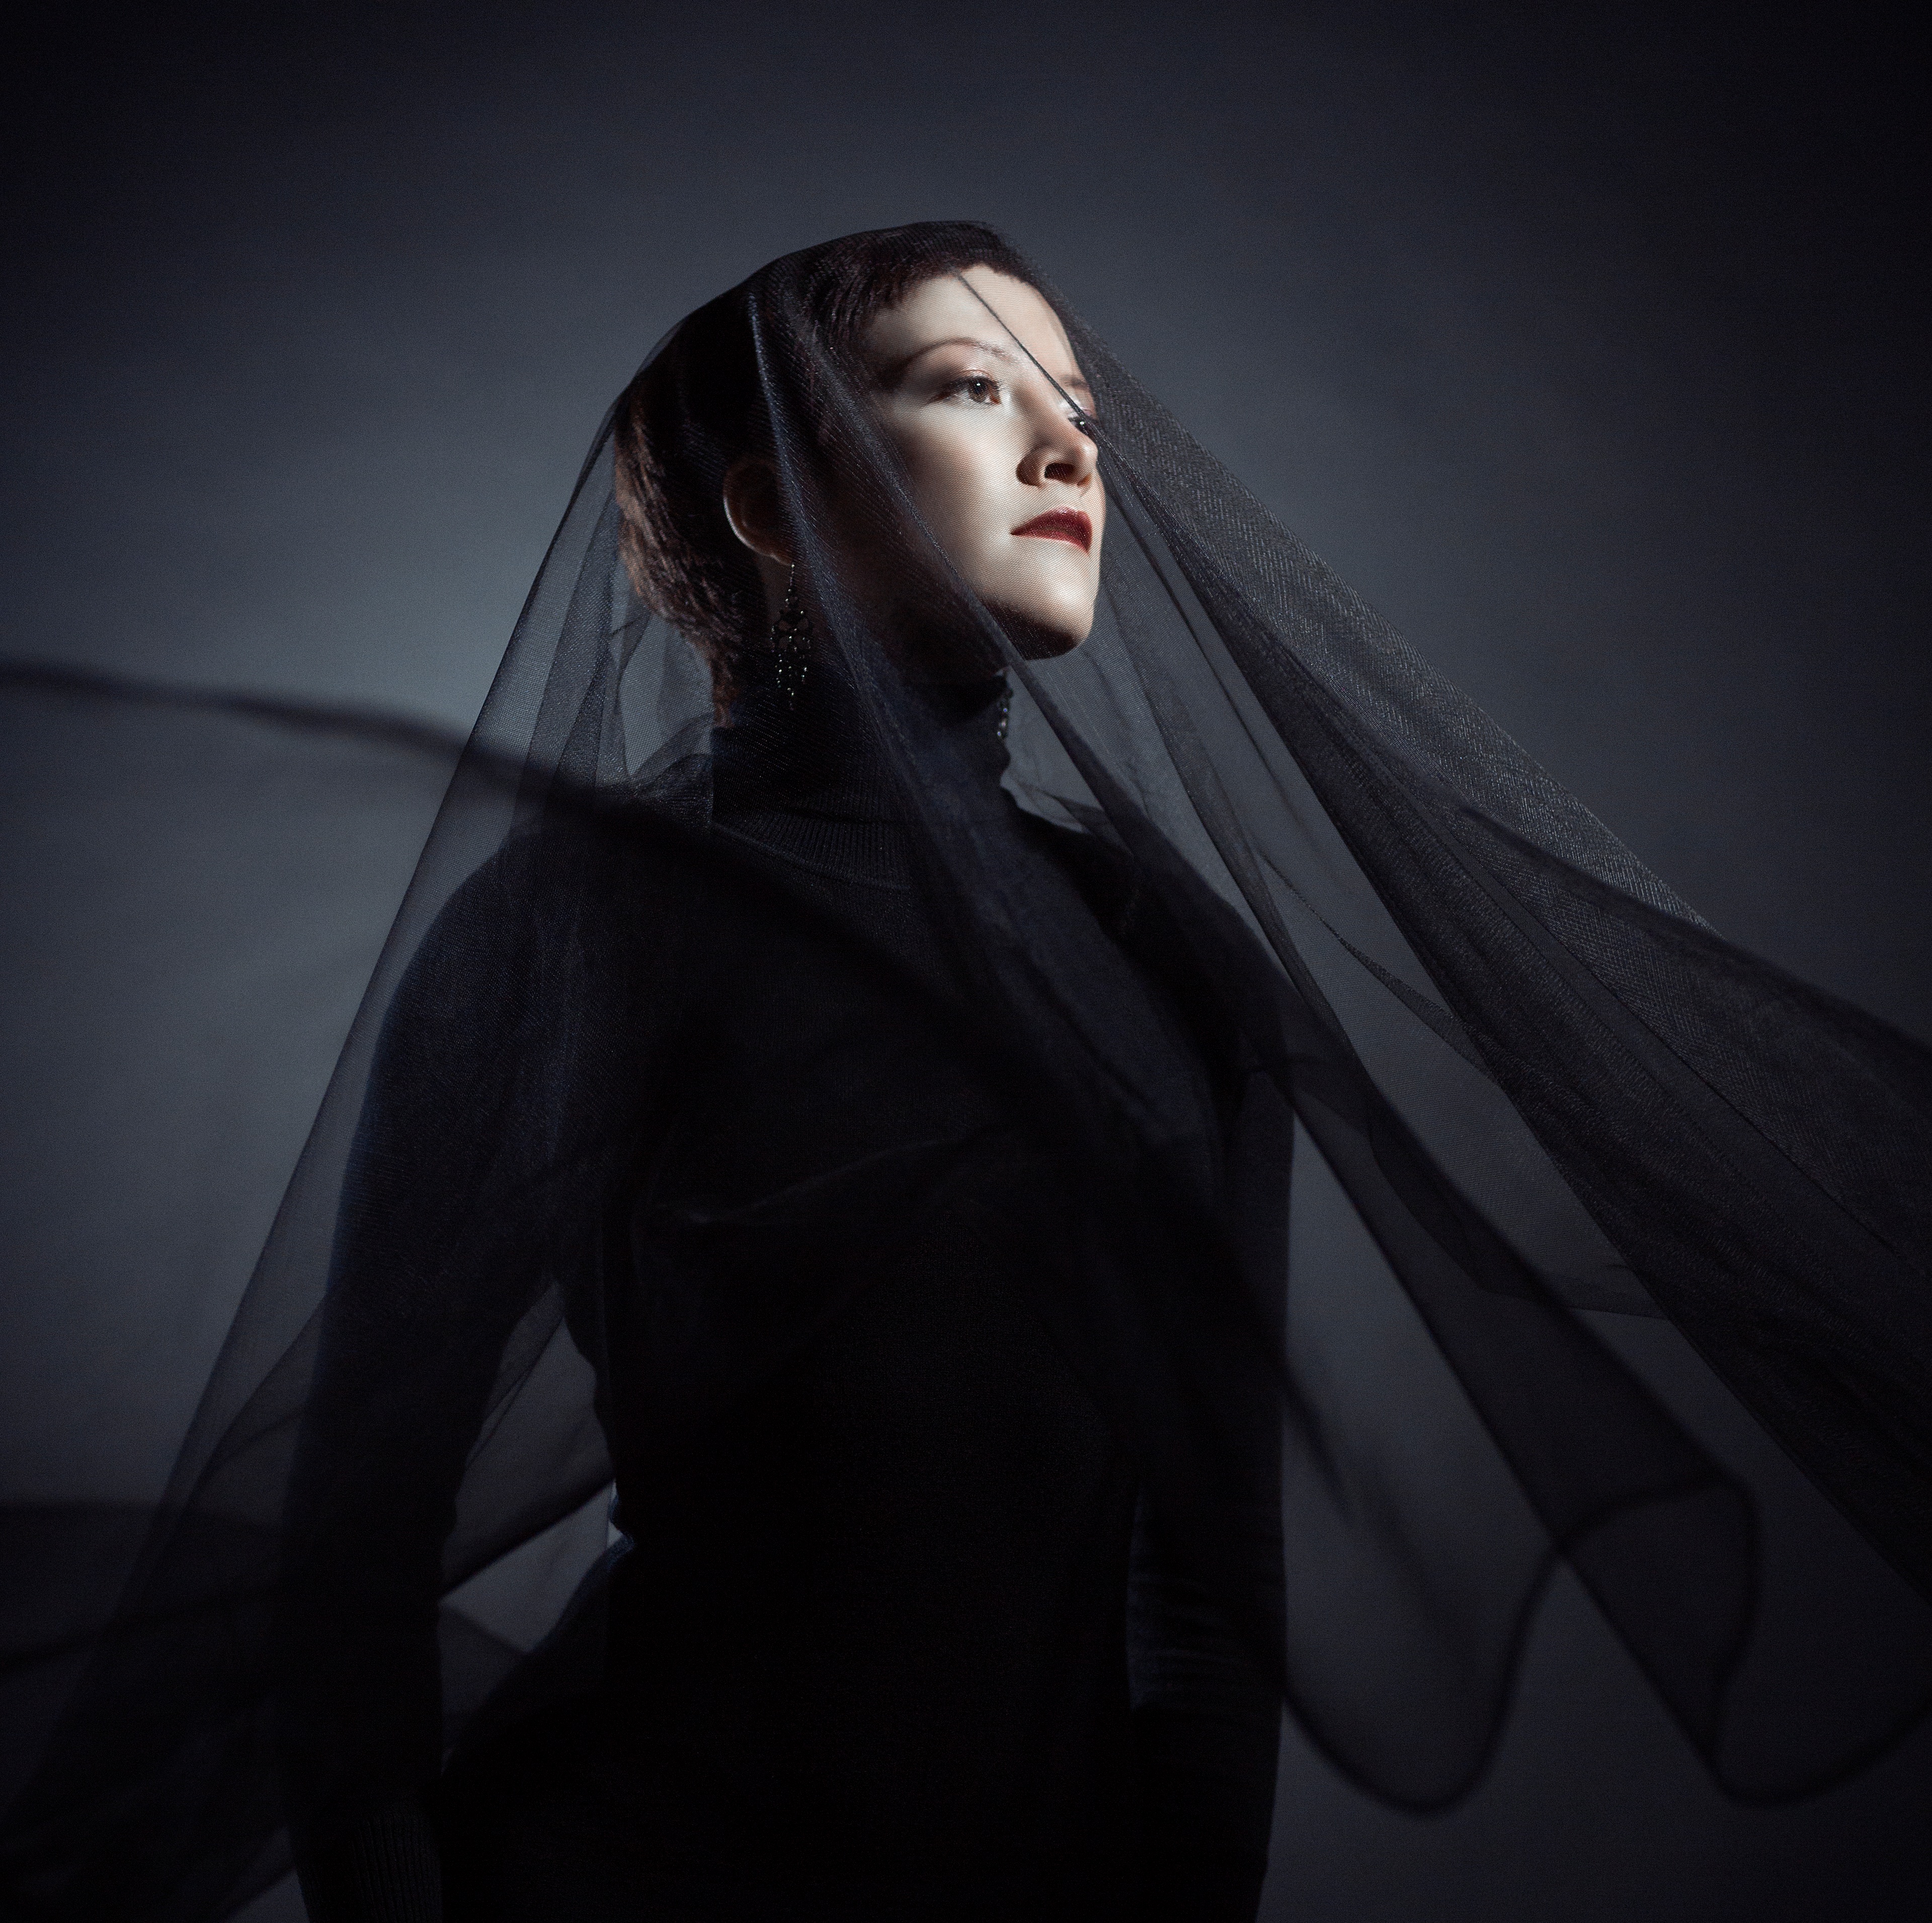
light, black and white, darkness, black, monochrome, screenshot, photo shoot, monochrome photography